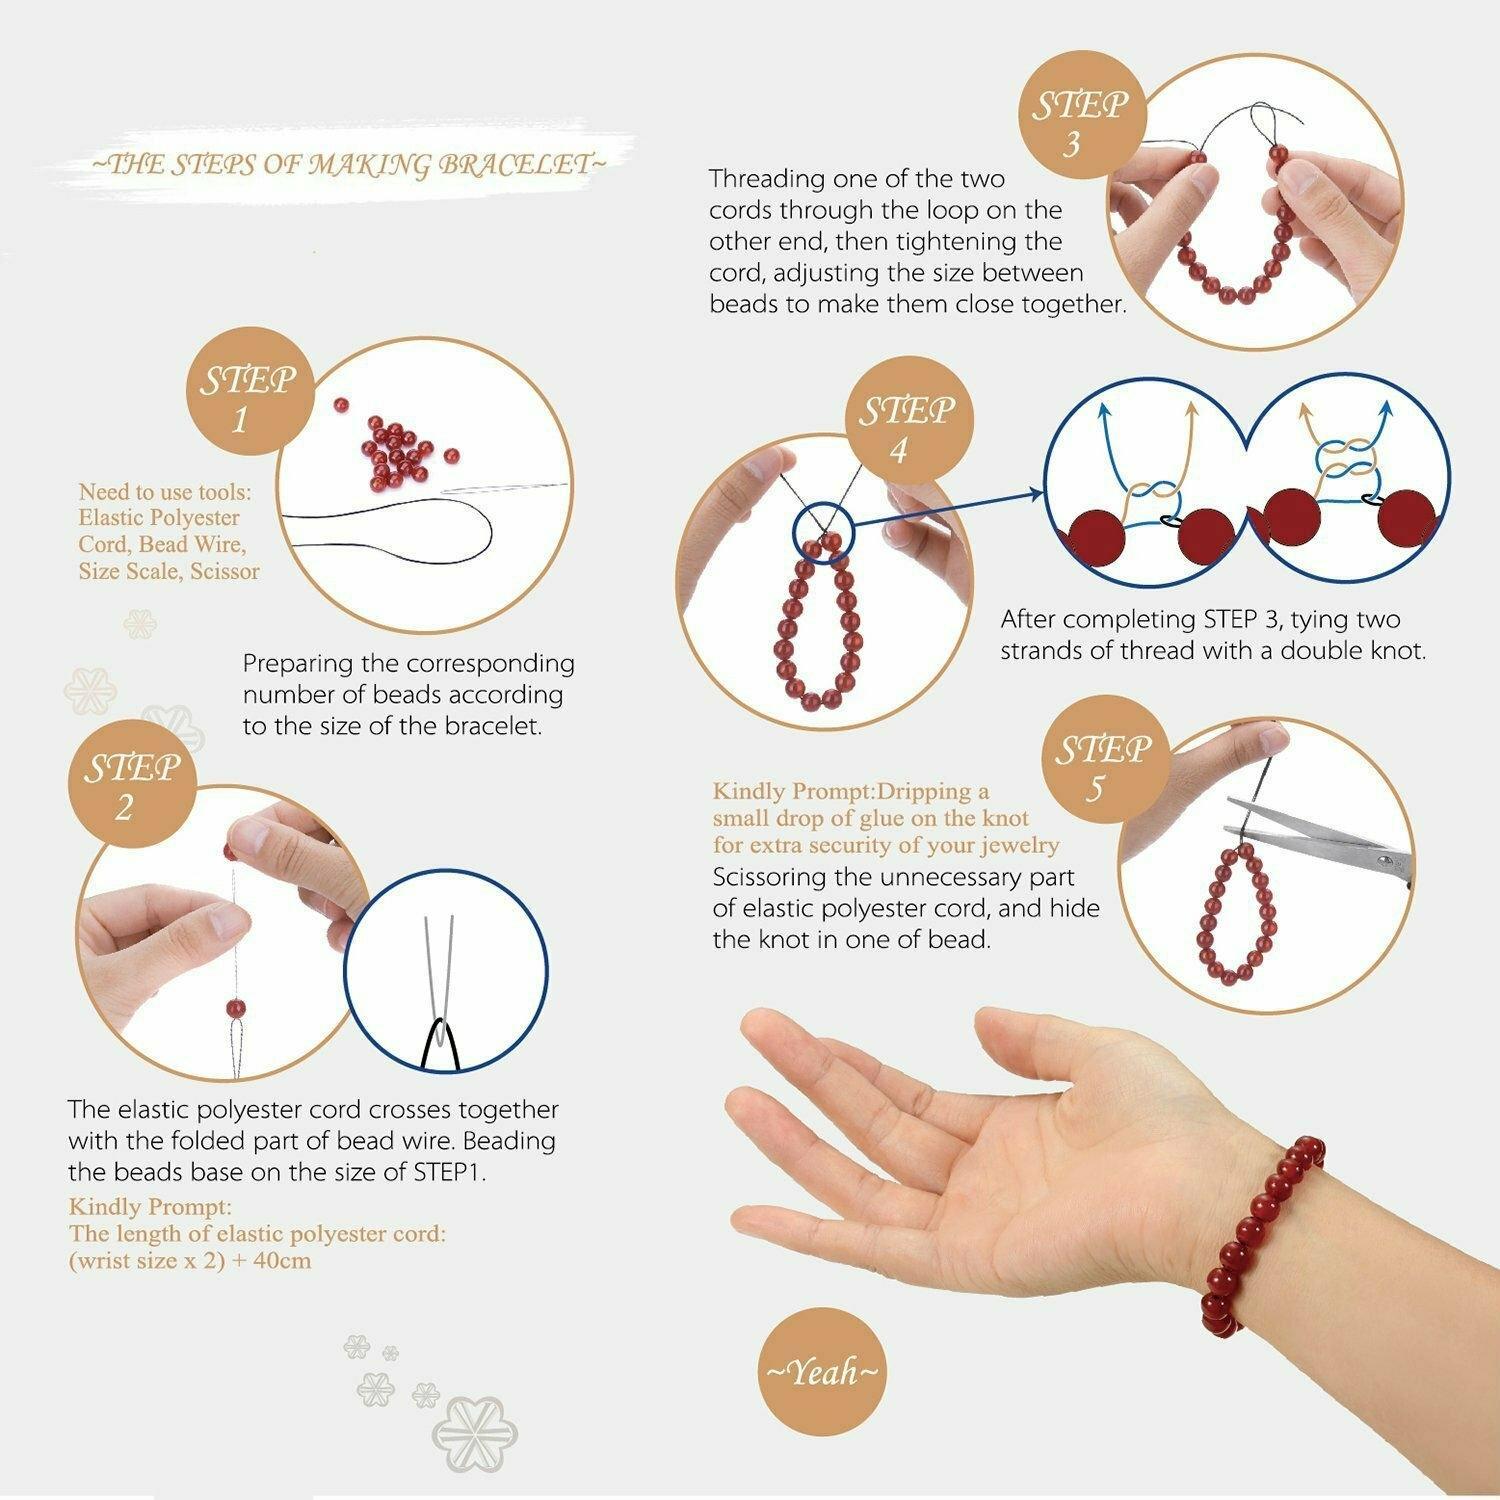
 DIYSM Jewelary making Gemstone Round Beads | (4MM, Amazonite)
Type: Bracelets & Bangles
Brand: DIYSM
Price: Rs. 395
 DIYSM Jewelary making Gemstone Round Beads | (4MM, African Turquoise)